Rhythm game accessories

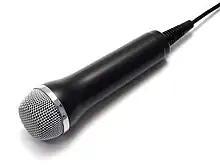
USB microphone included with "Rock Band" games

In 2009, the "DJ Hero" turntable was introduced. It consists of a record platter that is actually smaller than LPs. It also has 3 buttons, green, red and blue. The red button is big while the green and blue are small. Then, on the left side, was the crossfader, which allows player to swipe through. The effects dial that when players dial for extra points. Then, the Euphoria button, which activates to gain more points. Lastly, the flap with standard buttons, which can be used to navigate the home menu/dashboard.